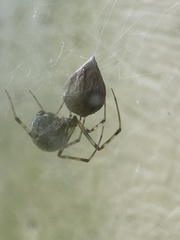
Species: Parasteatoda_tepidariorum